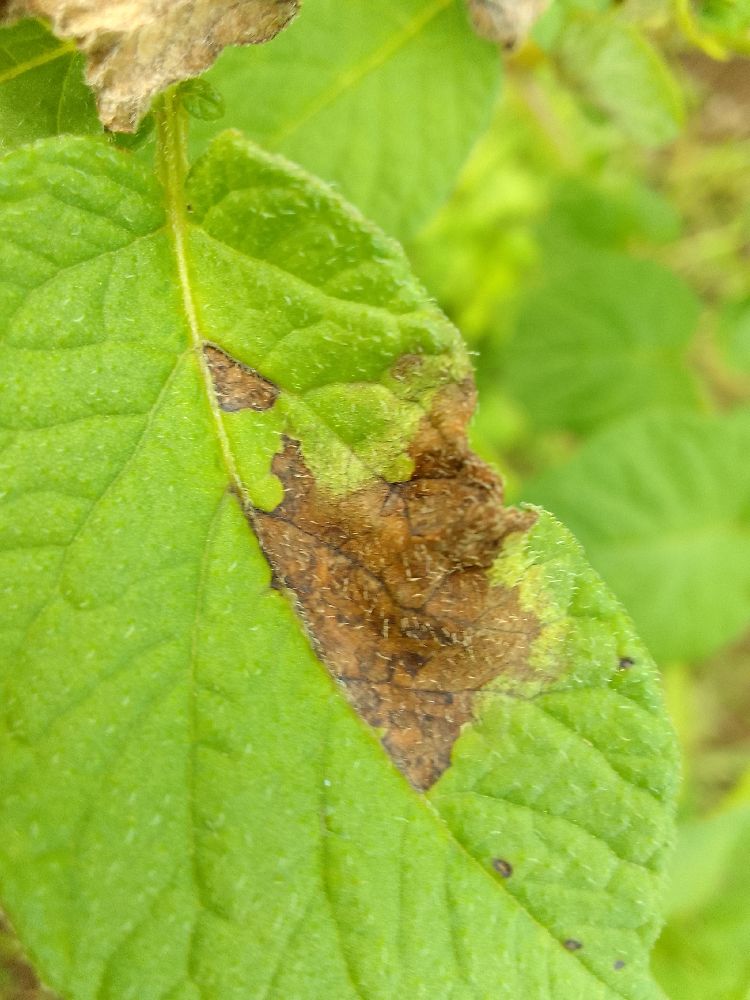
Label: Late blight